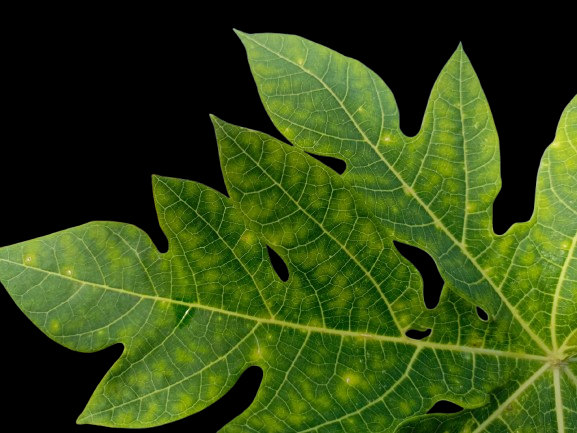
Crop: Papaya
Label: Carica_Insect_Hole